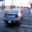
Label: automobile